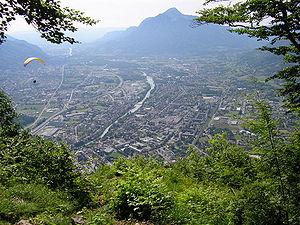
Cluses est une commune française située dans le département de la Haute-Savoie, en région Auvergne-Rhône-Alpes.